Vaccination

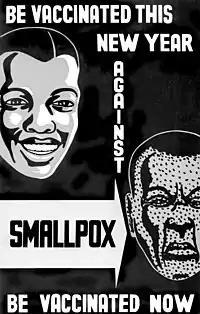
A 1979 poster from Lagos, Nigeria, to promote the worldwide eradication of smallpox

The earliest hints of the practice of variolation for smallpox in China date back to the 10th century. The oldest documented use of variolation comes from Wan Quan's Douzhen Xinfa (痘疹心法), published in 1549. They implemented a method of "nasal insufflation" administered by blowing powdered smallpox material, usually scabs, up the nostrils. Various insufflation techniques have been recorded throughout the sixteenth and seventeenth centuries within China. Two reports on the Chinese practice of inoculation were received by the Royal Society in London in 1700; one by Martin Lister who received a report by an employee of the East India Company stationed in China and another by Clopton Havers. In France, Voltaire reports that the Chinese have practiced variolation "these hundred years".